Pilkington Jackson

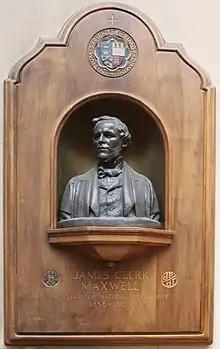
Bust of James Clerk Maxwell by Charles d’Orville Pilkington Jackson. Located in Marischal College, Aberdeen, Scotland

In 1911, on his return to Scotland, Jackson established himself in a studio with William MacDonald, a bronze founder. During World War I he served with the British Army as a subaltern in the Royal Field Artillery and the Intelligence Corps in Egypt and Palestine, being Mentioned in Dispatches.